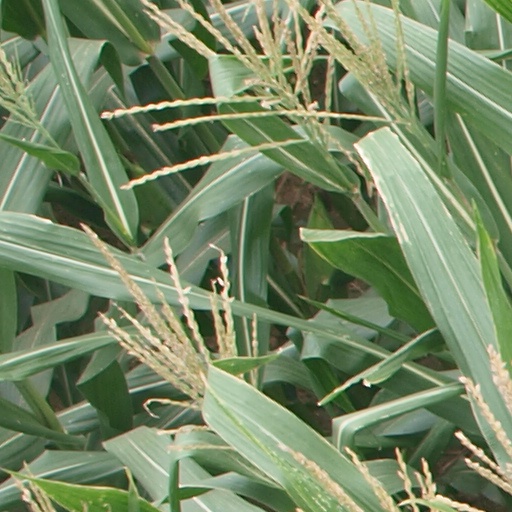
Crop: maize; corn